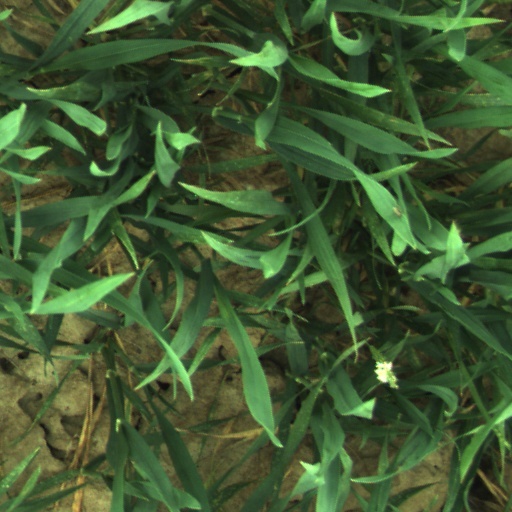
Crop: wheat